John Rainwater

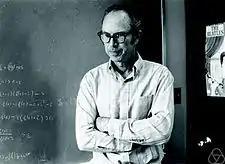
Functional analyst Robert Phelps "(pictured)" wrote the first biography of John Rainwater.

The fictitious mathematician John Rainwater was created as a student prank but has become known as the author of important results in functional analysis.